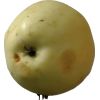
Label: Apple hit 1